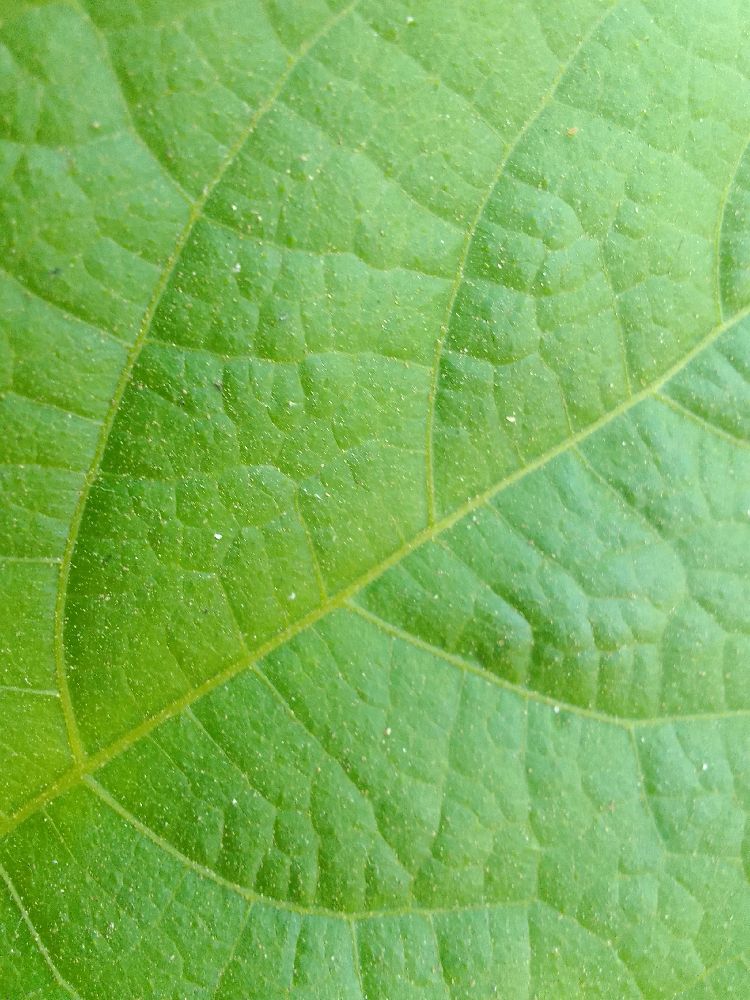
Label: healthy